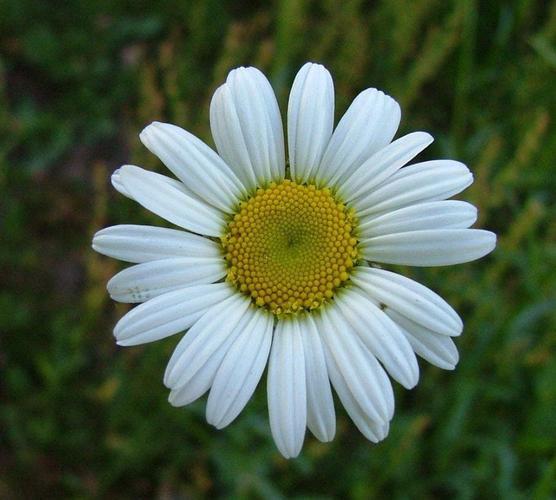
Flower: Daisy